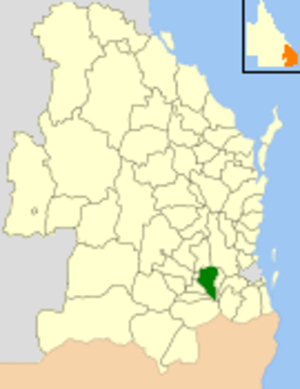
Le comté de Gatton était une zone d'administration locale dans le sud-est du Queensland en Australie.